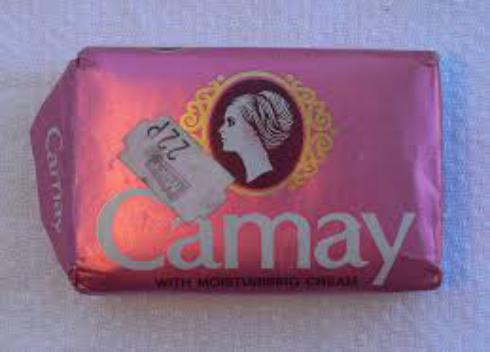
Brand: Camay
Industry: Necessities